Ogonna Nnamani

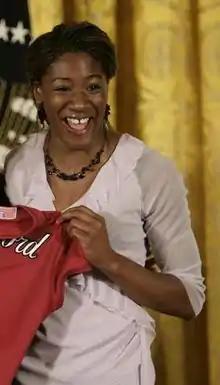
Nnamani in 2005

Ogonna Nneka Nnamani (born July 29, 1983) is a physician, retired American indoor volleyball player, and former member of the United States National and Olympic teams. She was awarded the Honda-Broderick Cup in 2004 as the nation's top female athlete across all NCAA sports and is regarded as one of the best players in Stanford University's history with a career record of 2,450 kills, for which she entered the Stanford Hall of Fame in 2015.